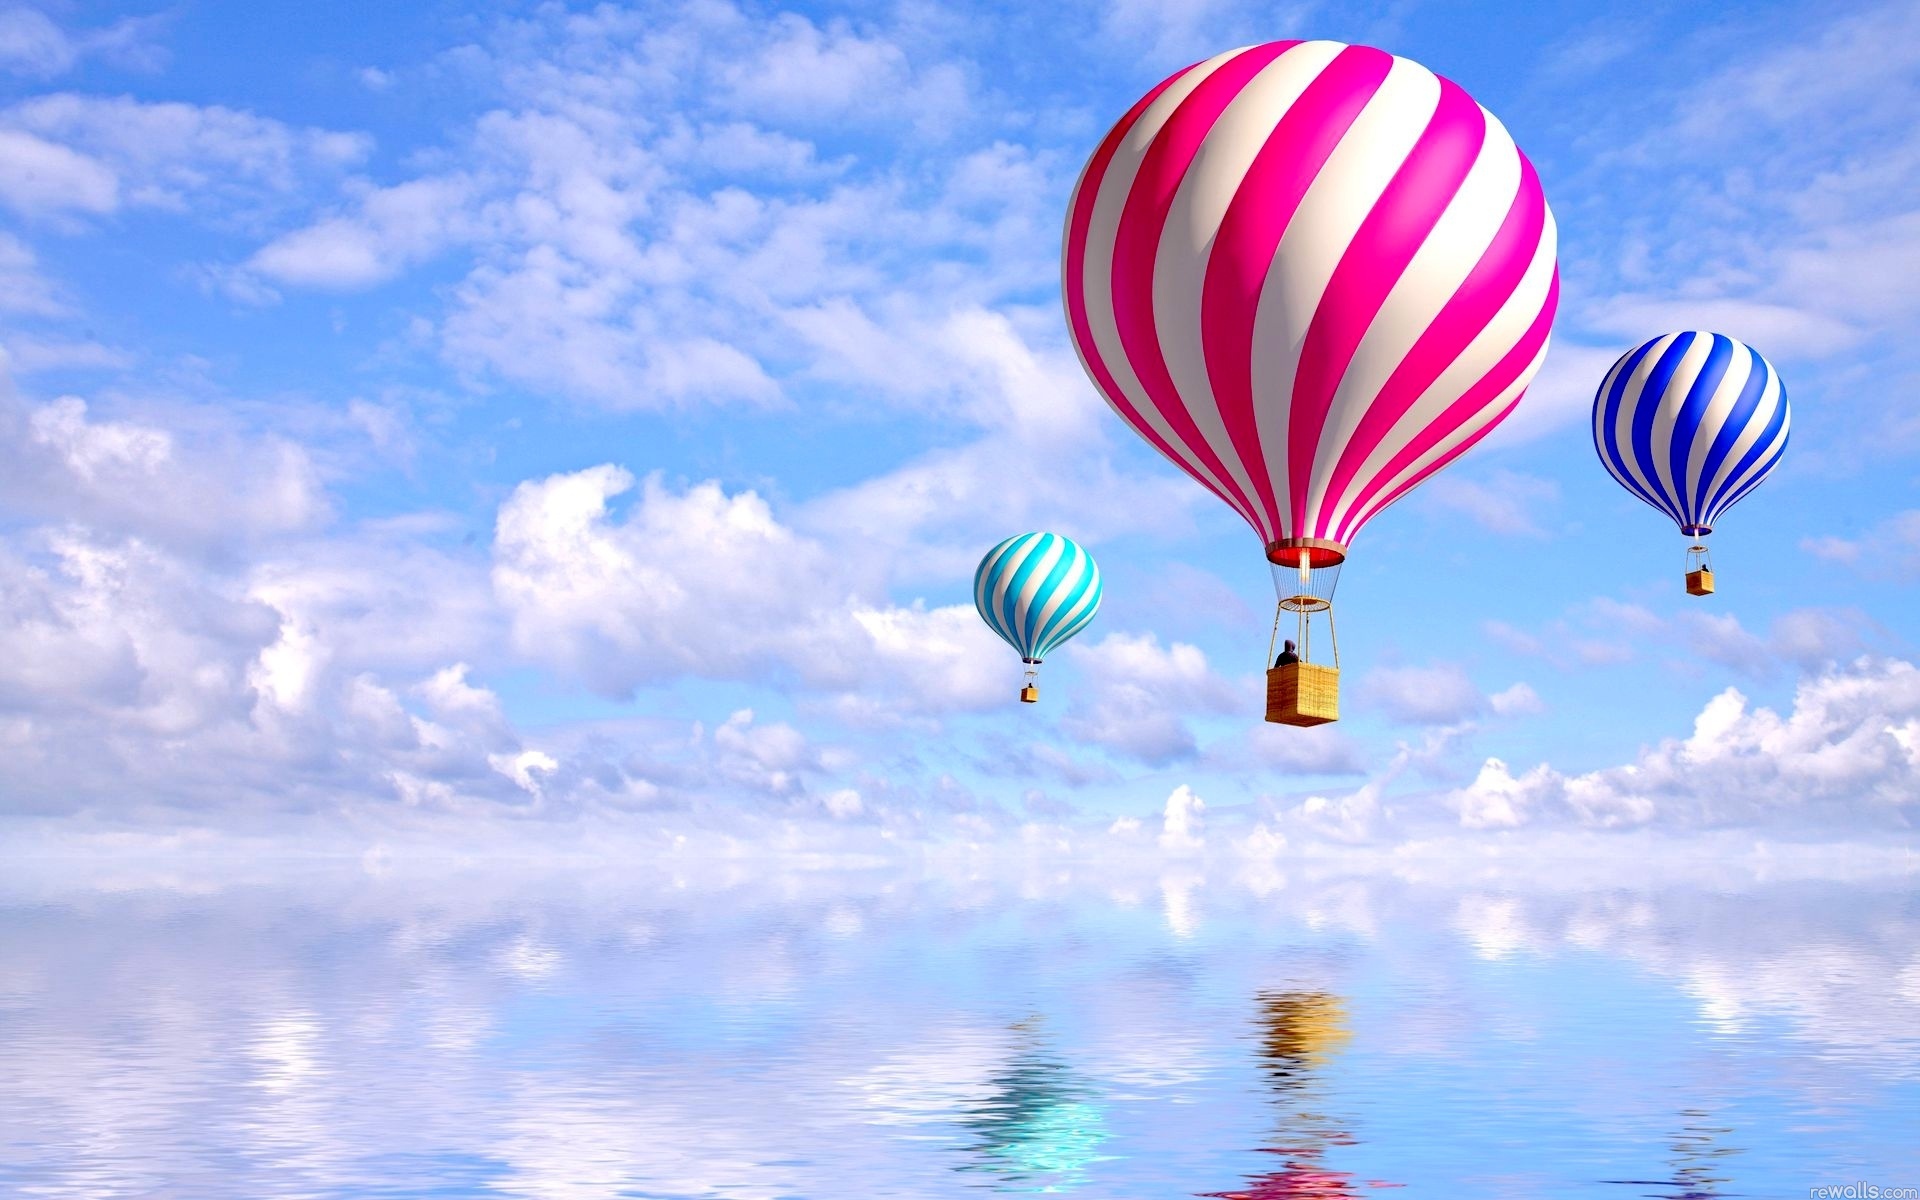
baloon, sky, blue, wallpaper, hot air balloon, hot air ballooning, balloon, daytime, cloud, air sports, vehicle, reflection, mode of transport, summer, fun, atmosphere, aerostat, party supply, recreation, air travel, leisure, aircraft, landscape, world, meteorological phenomenon